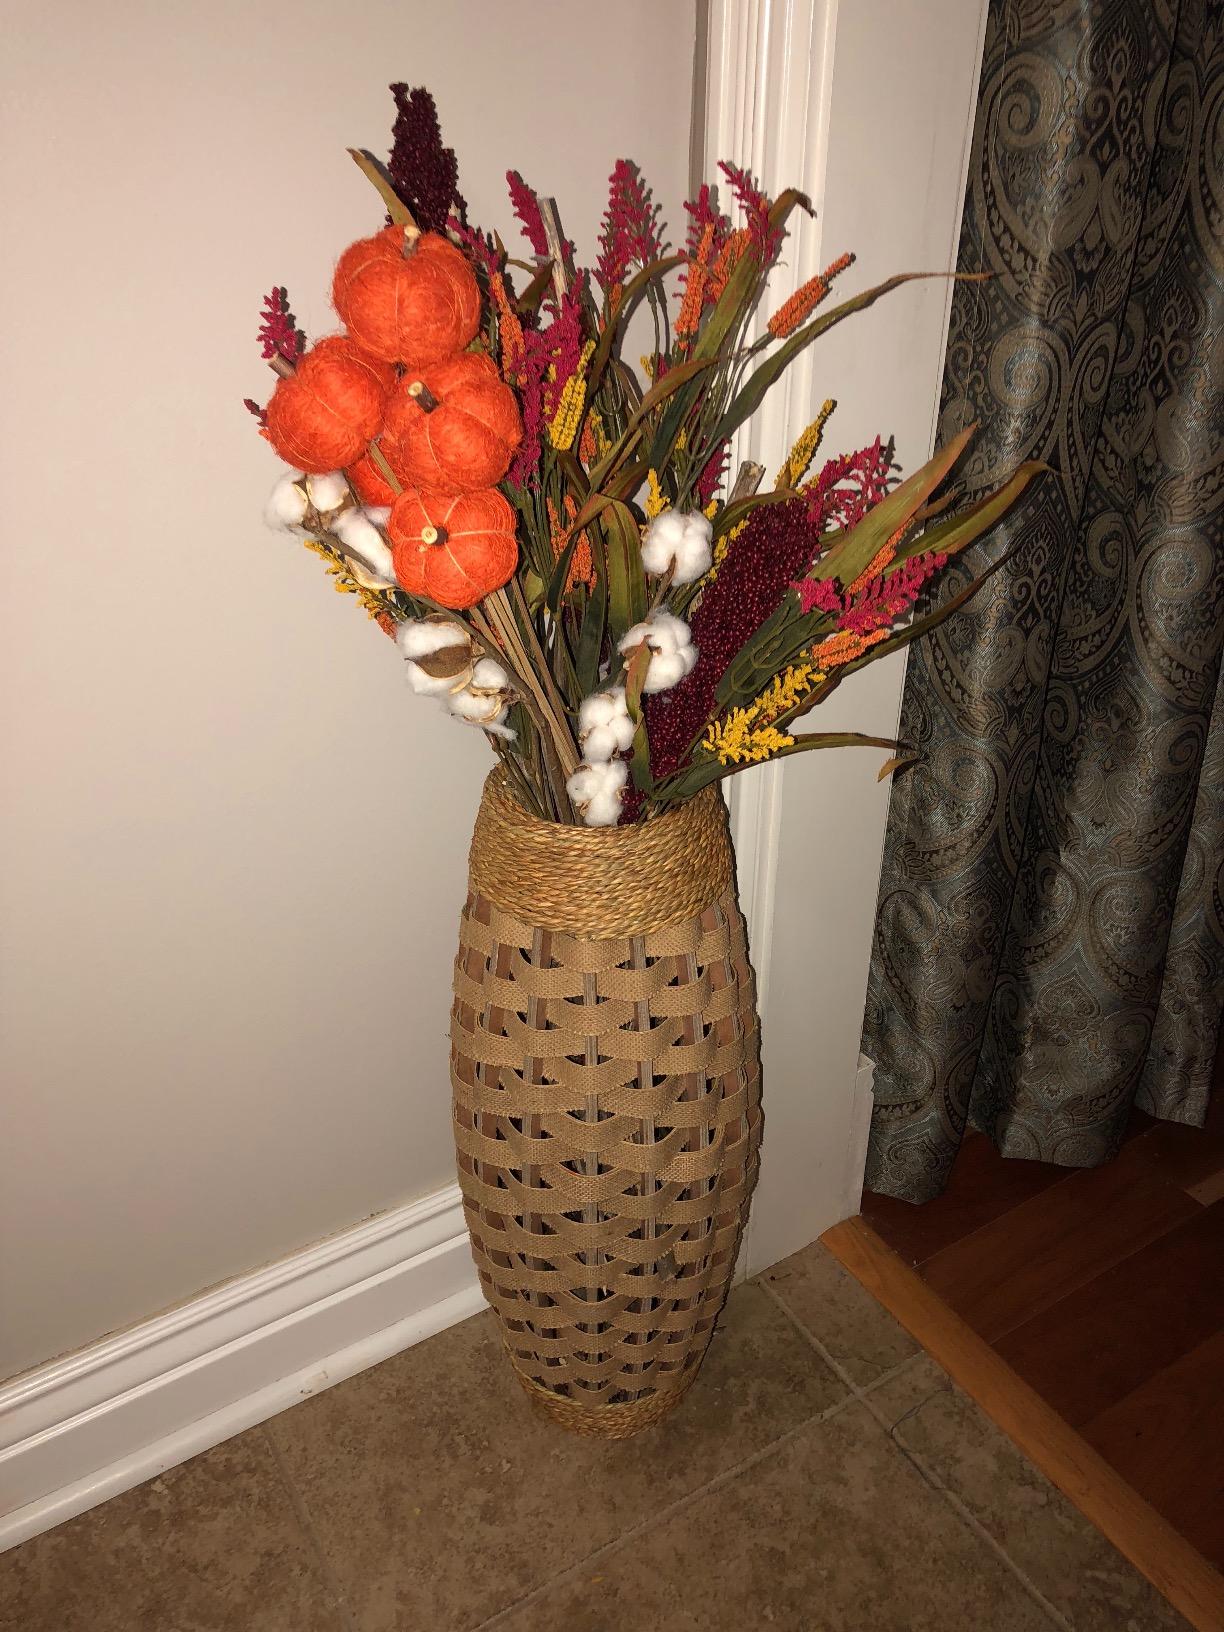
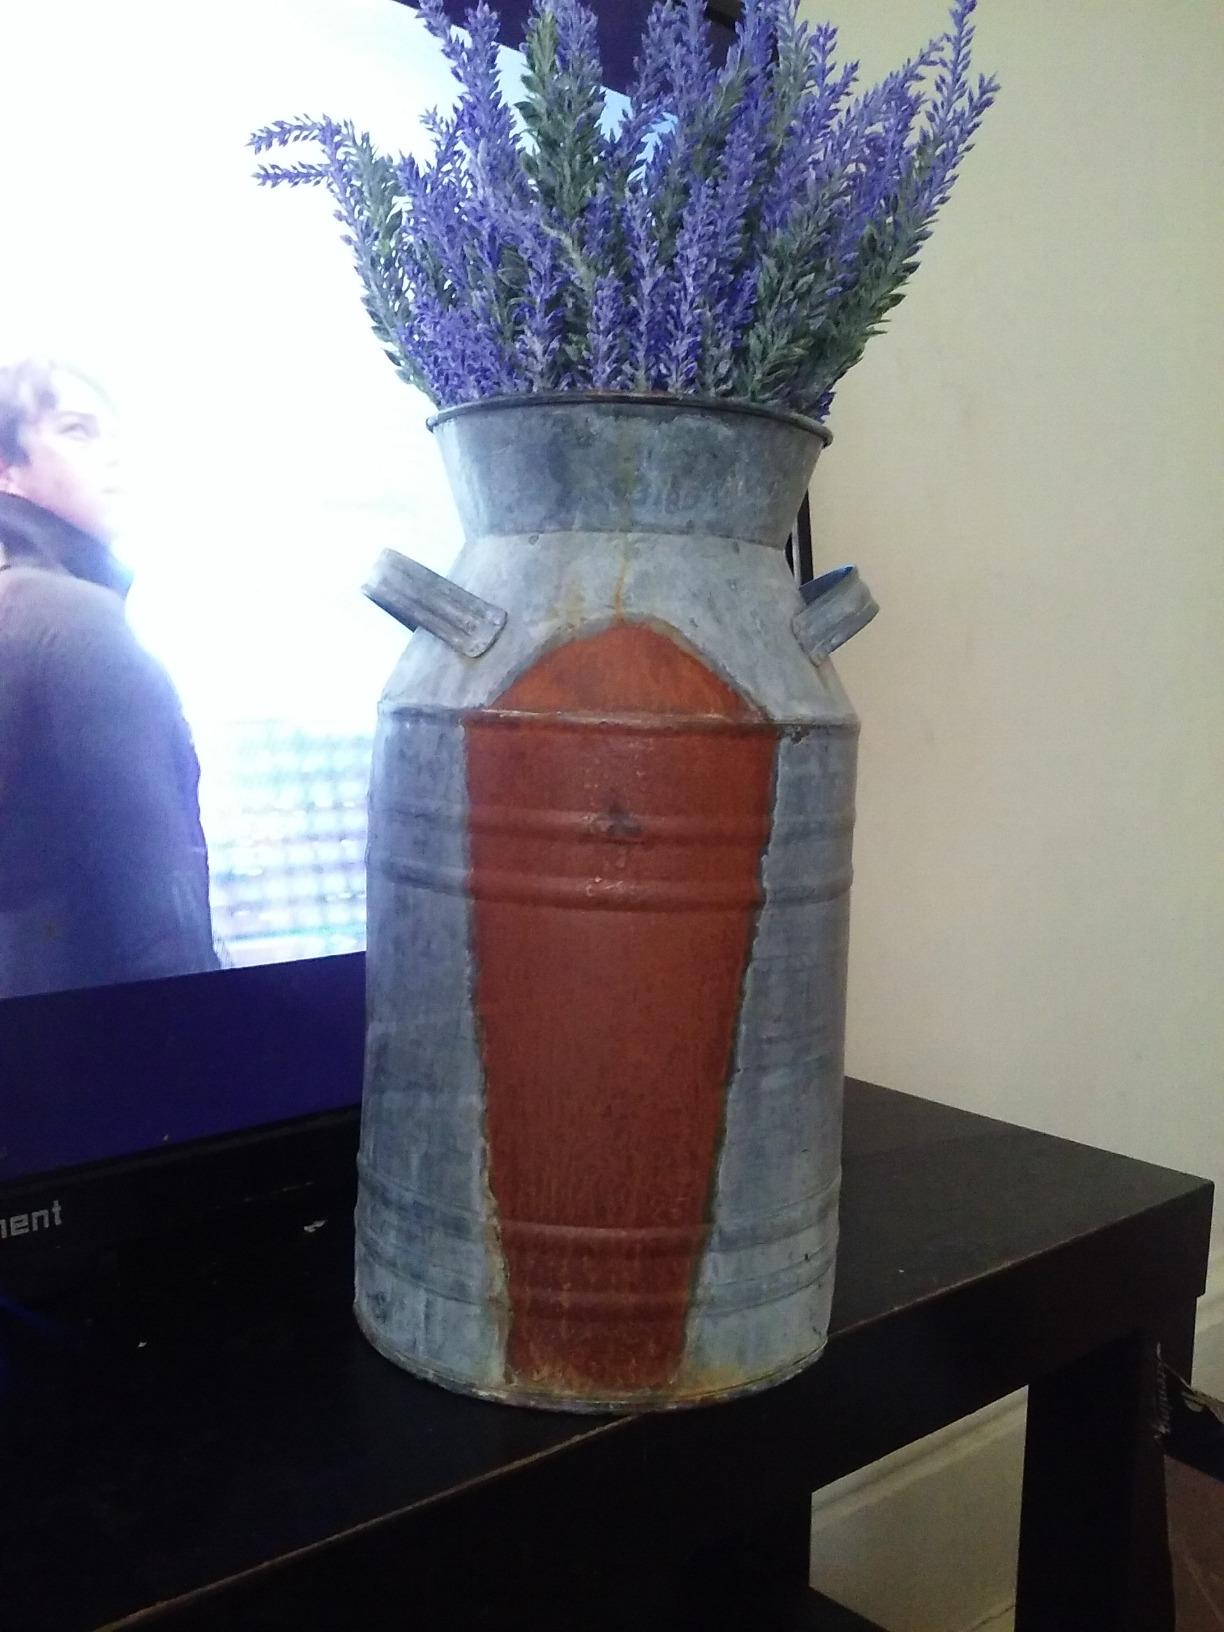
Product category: vase
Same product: no